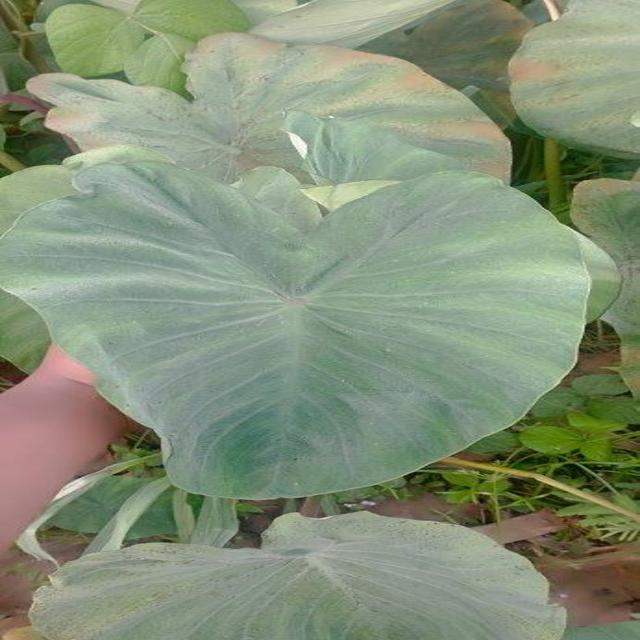
Label: Healthy